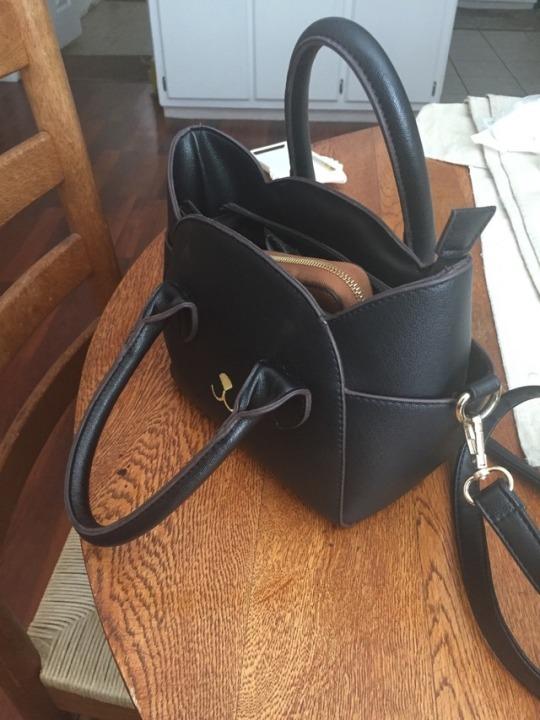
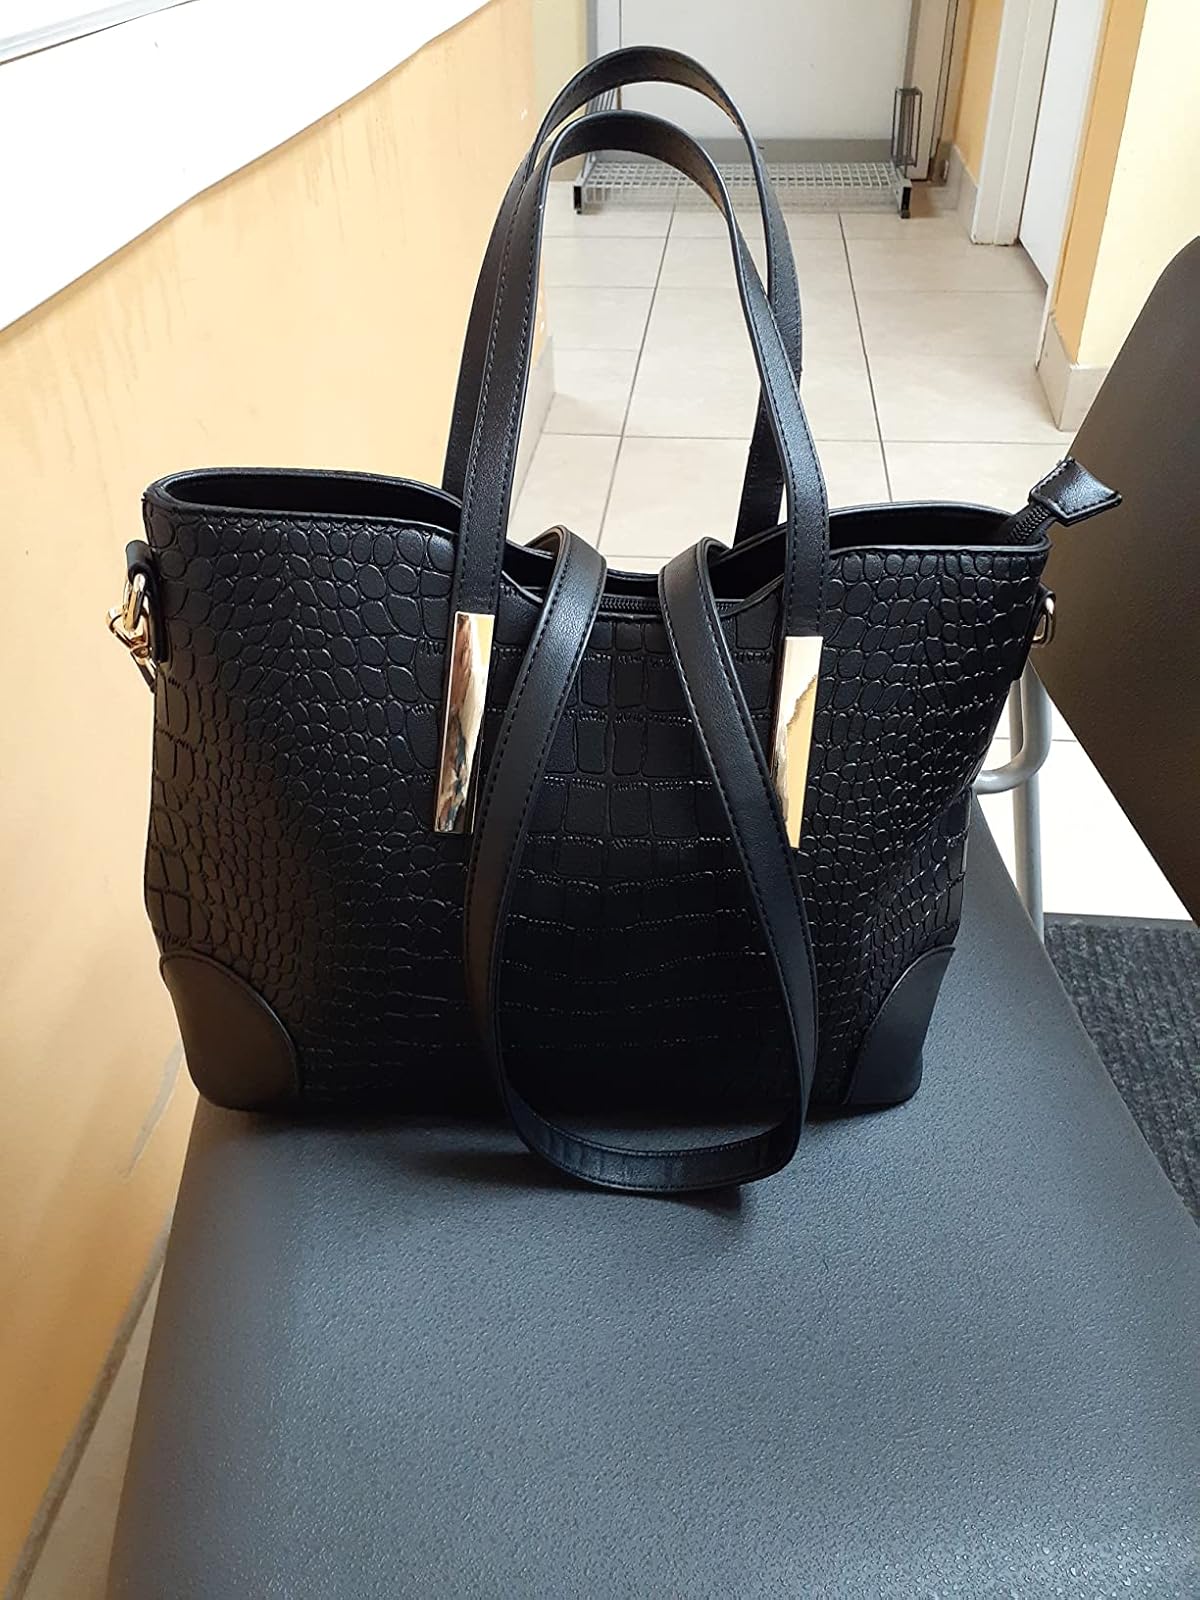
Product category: accessories_handbag
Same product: no